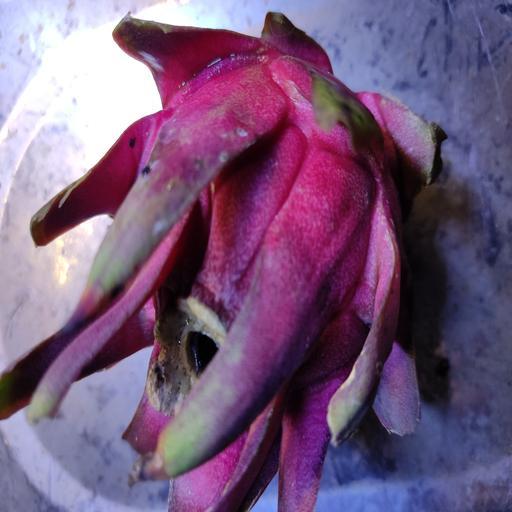
Crop type: Dragon